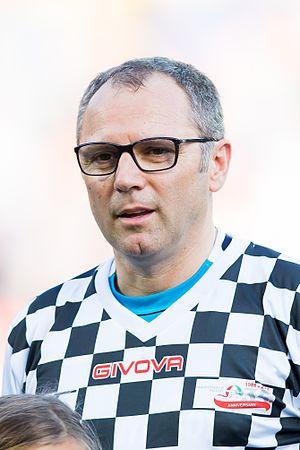
Stefano Domenicali était l'un des dirigeants de la Scuderia Ferrari. De janvier 2008 lorsqu'il succède à Jean Todt à avril 2014, il est à la tête de la « gestion sportive », c'est-à-dire le patron de la compétition en Formule 1 de l'entreprise de Maranello. Le 15 mars 2016, il est embauché chez Audi et est nommé PDG de Lamborghini.